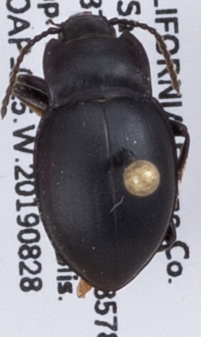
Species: Metrius contractus
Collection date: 2019-08-28
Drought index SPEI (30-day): -0.03
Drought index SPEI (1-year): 0.47
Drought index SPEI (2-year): -0.03